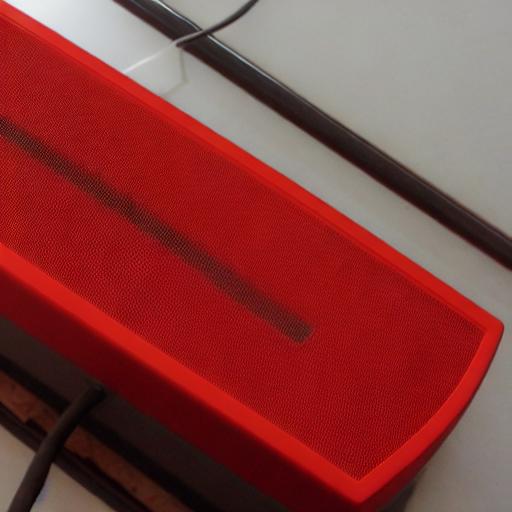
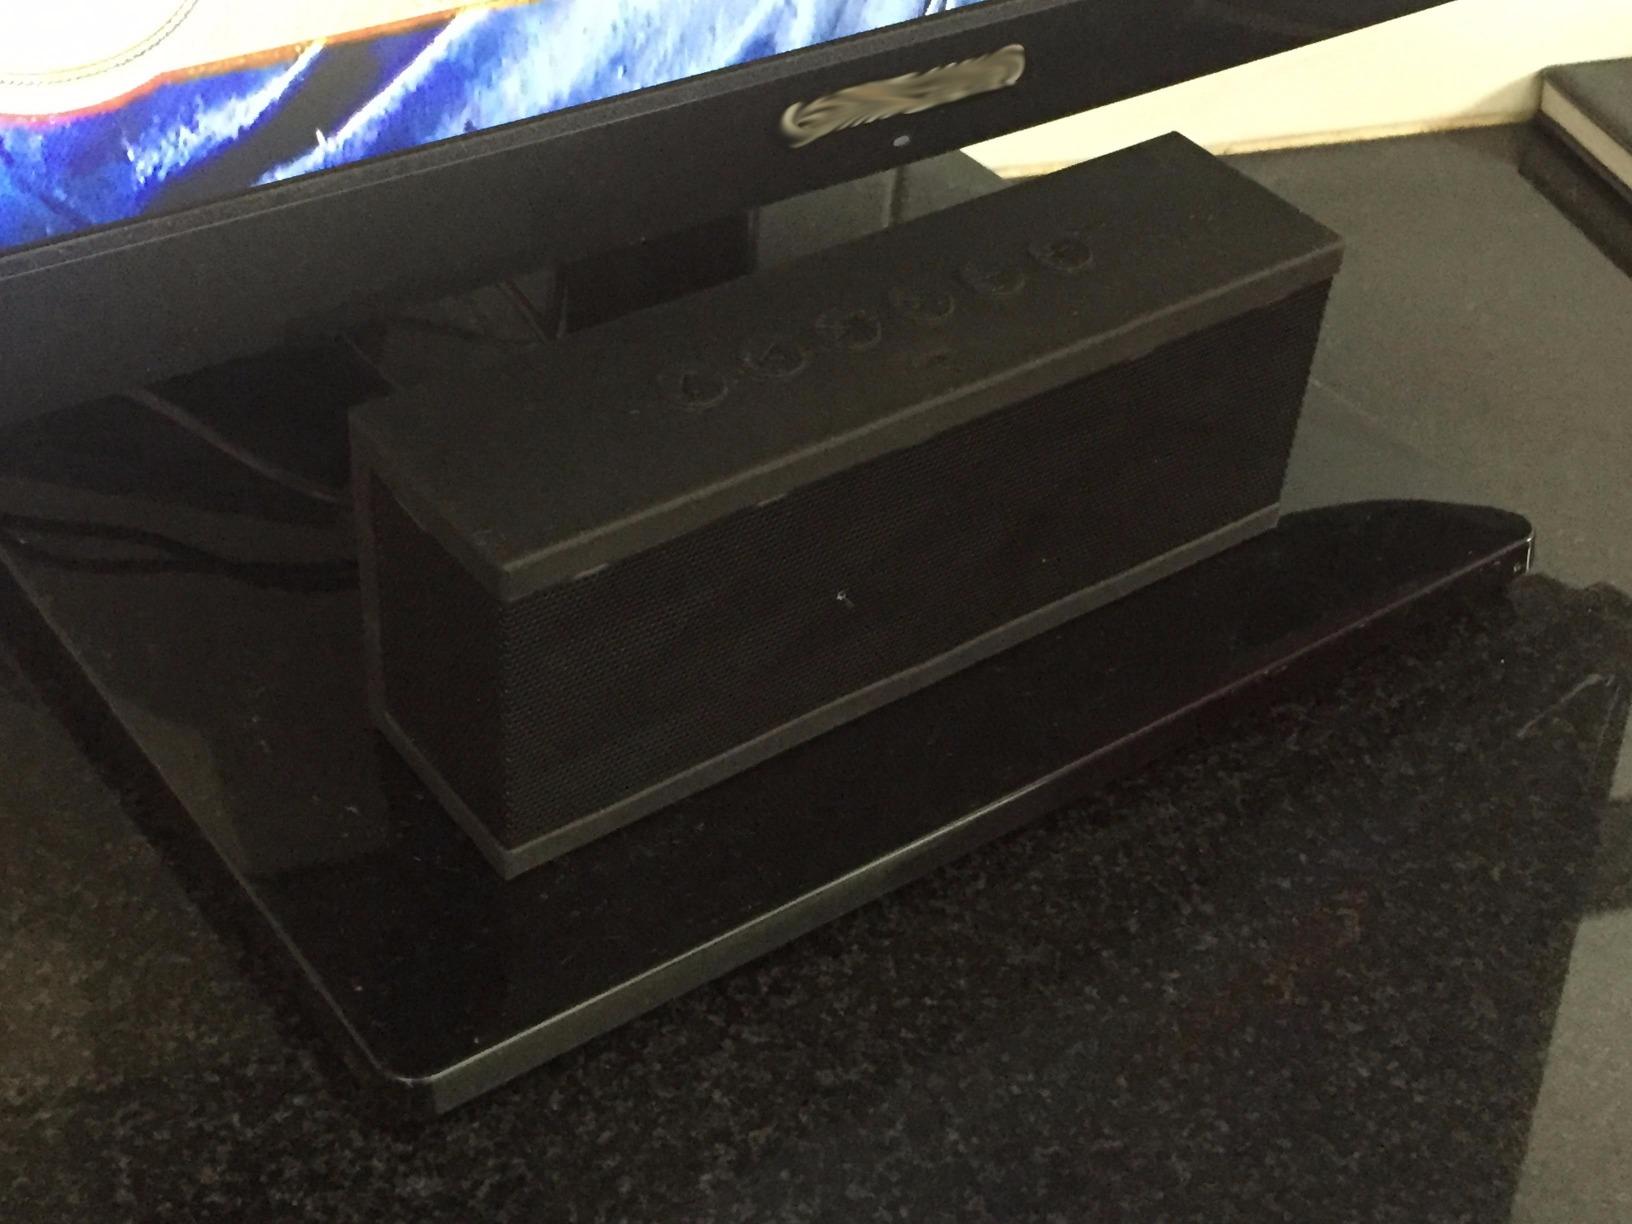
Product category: speaker
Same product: no